Mundt–Nixon Bill

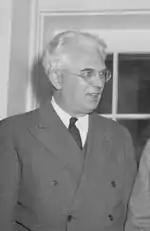
U.S. Senator Homer S. Ferguson.

On May 31, protesters announced their plan to come by the "thousands" to Washington, DC, to demonstrate against the Mundt–Nixon Bill. First in the hearing room and then in front of the U.S. Senate Office Building, lead organizer Len Goldsmith stated, "By God, we are coming down by the thousands on Wednesday, and if they won't listen we will find other means." Goldman promised an "orderly" march of people, brought in by "trainloads and planeloads." Godman asked for the right of the public to be heard and insisted on "assurances" for open hearings. The "New York Times" noted that Goldman led the "Committee for Democratic Rights" and that he wore a blue campaign button for candidate Wallace.